70th United States Congress

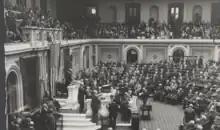
Opening of the 70th Congress

The count below identifies party affiliations at the beginning of the first session of this Congress, and includes members from vacancies and newly admitted states, when they were first seated. Changes resulting from subsequent replacements are shown below in the "Changes in membership" section.